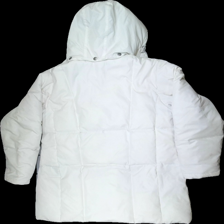
View: back
Type: Winter jacket
Category: Ladies
Brand: Not in the list
Brand text on label: Prestige Sport
Colors: White
Material: 100% polyester
Cut: Regular
Size: 42
Season: Winter
Stains: Major
Price range: <50
Recommended usage: Export